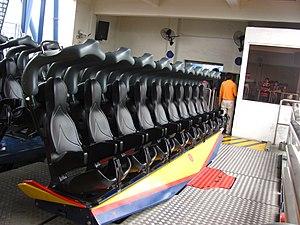
Diving Coaster sont des méga montagnes russes de type machine plongeante du parc Happy Valley, situé sur l'île de Sheshan, dans la Municipalité de Shanghai, en Chine.